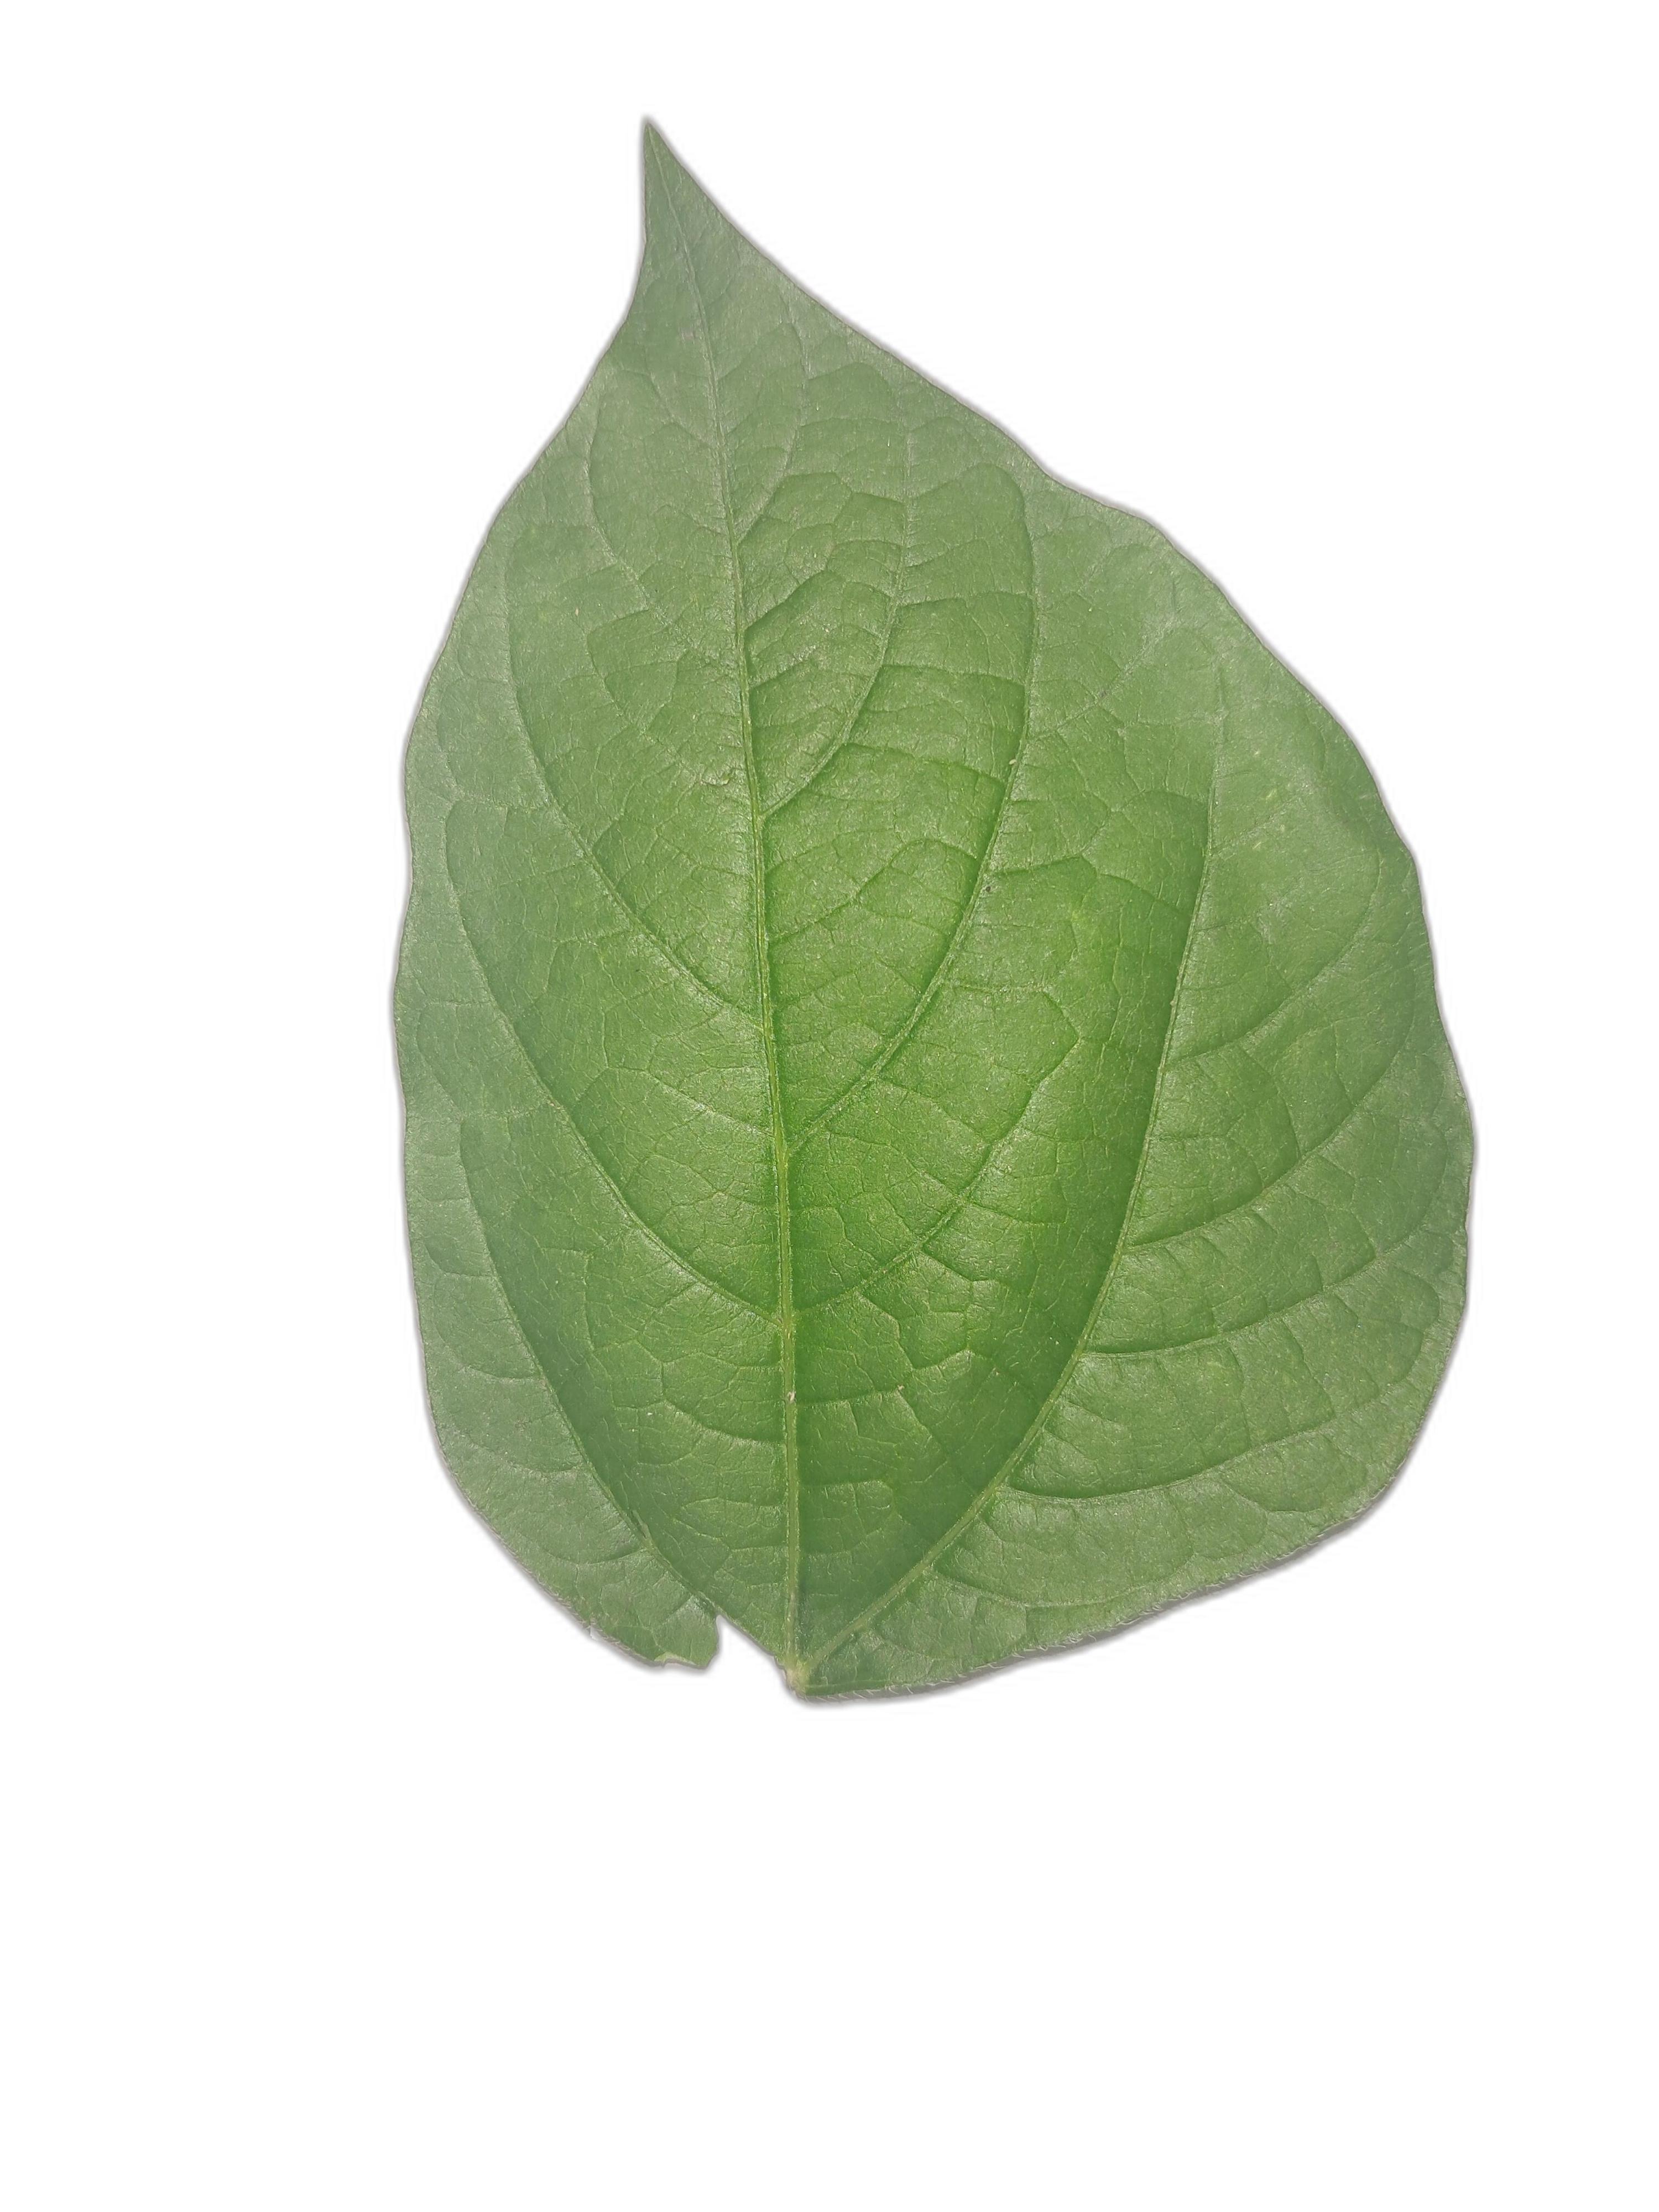
Label: Healthy